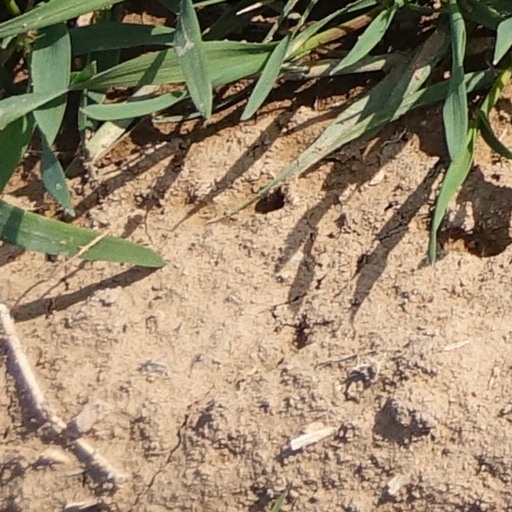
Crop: wheat